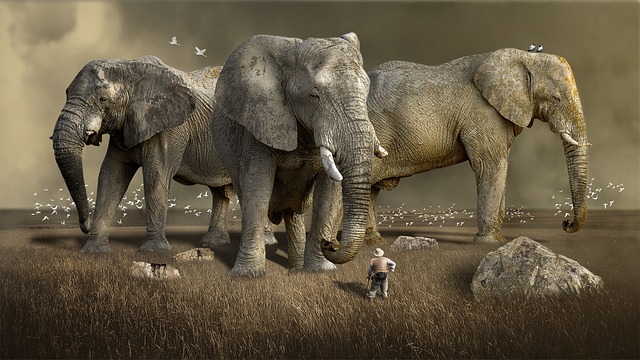
Label: elephant